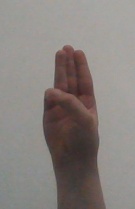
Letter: thaa